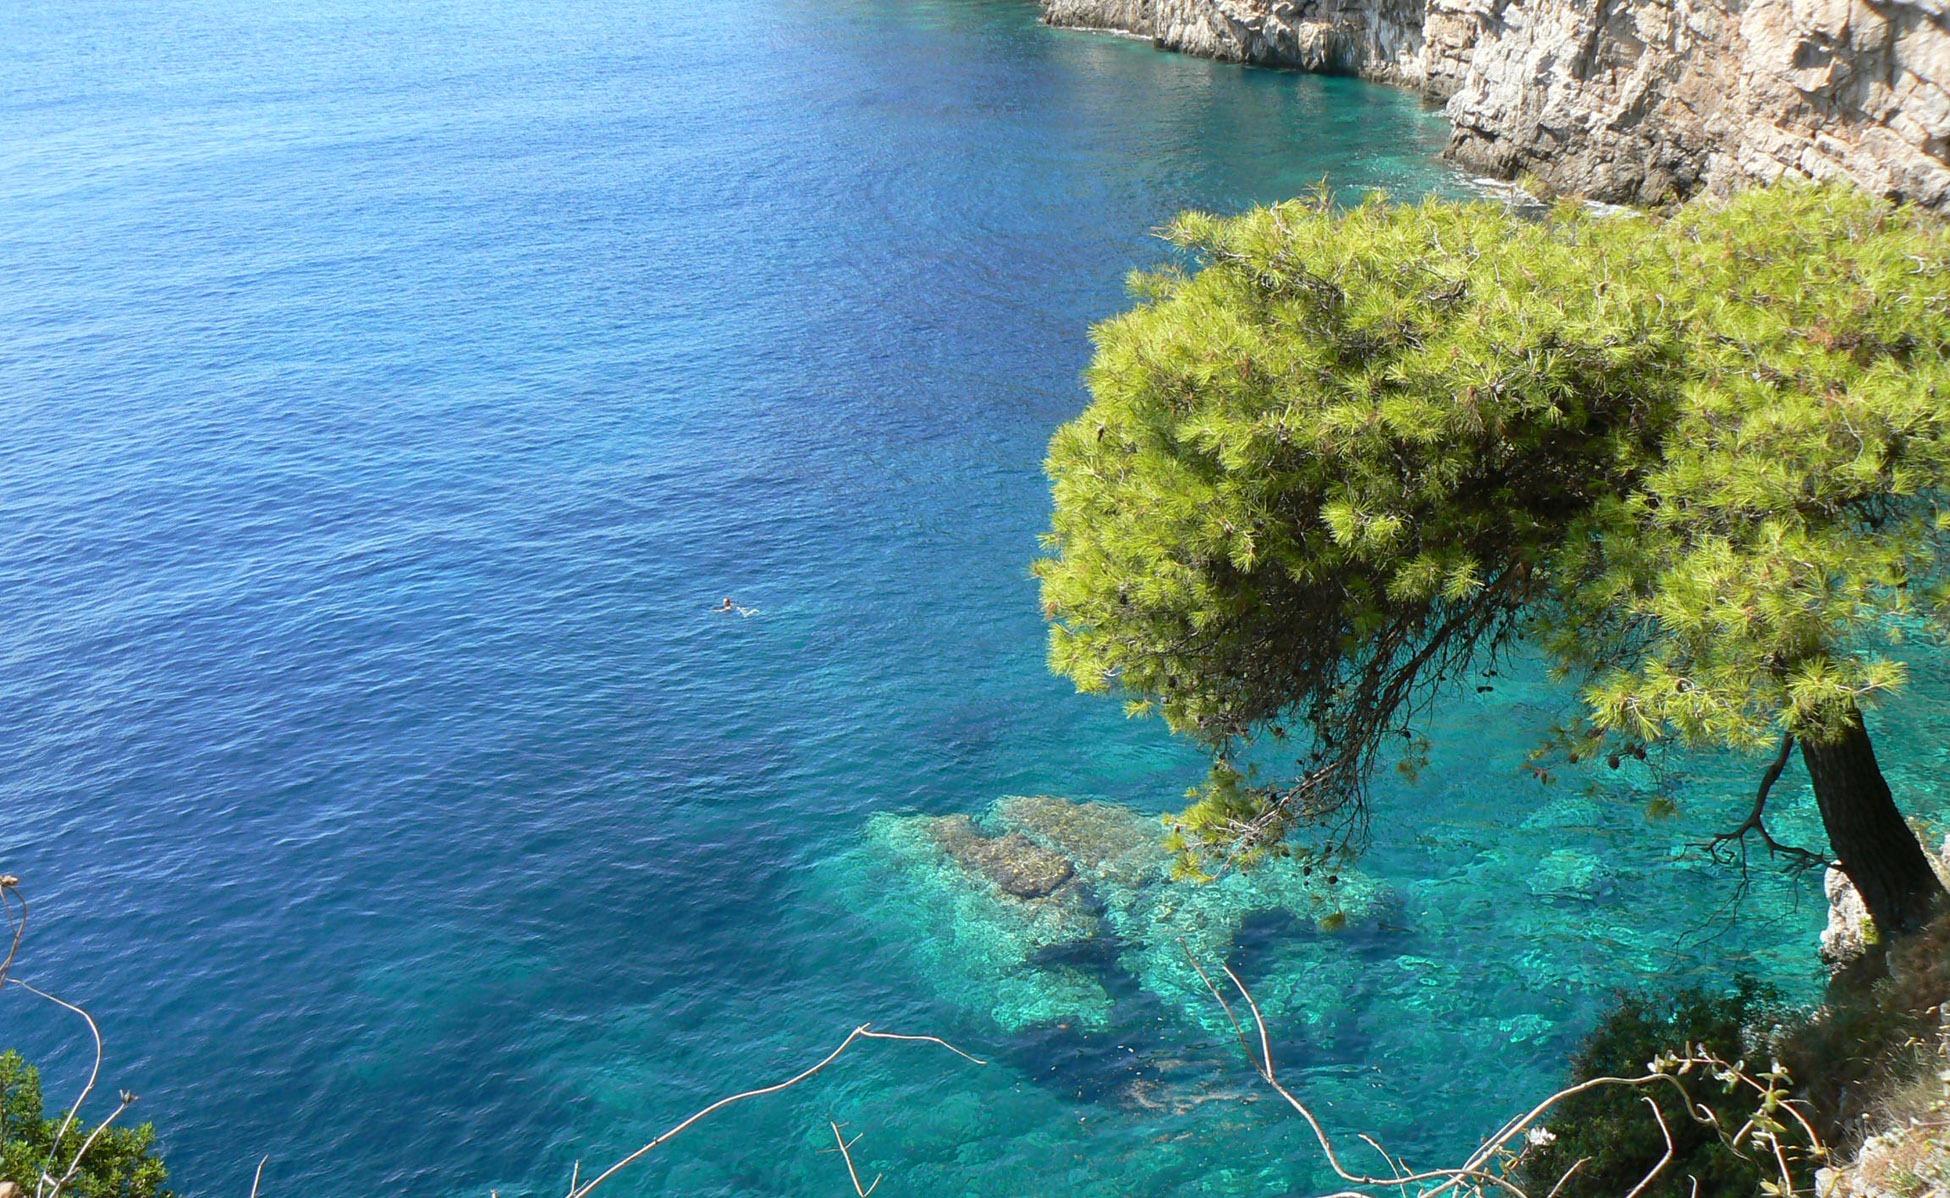
sea, coast, tree, water, rock, ocean, sky, shore, coastal, tide, vacation, coastline, cliff, seaside, idyllic, cove, inlet, reflection, mediterranean, paradise, tranquil, scenic, tropical, journey, peaceful, seascape, scenery, lagoon, calm, bay, island, peninsula, rocky, trip, leisure, seashore, terrain, surface, reef, croatia, turquoise, vivid, vegetation, picturesque, deep, marine, escarpment, serenity, exotic, vibrant, watercourse, cape, destination, adriatic, klippe, nature reserve, biome, promontory, marine biology, water resources, coastal and oceanic landforms, mount scenery